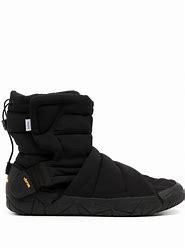
Brand: Suicoke
Model: 100